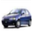
Label: automobile